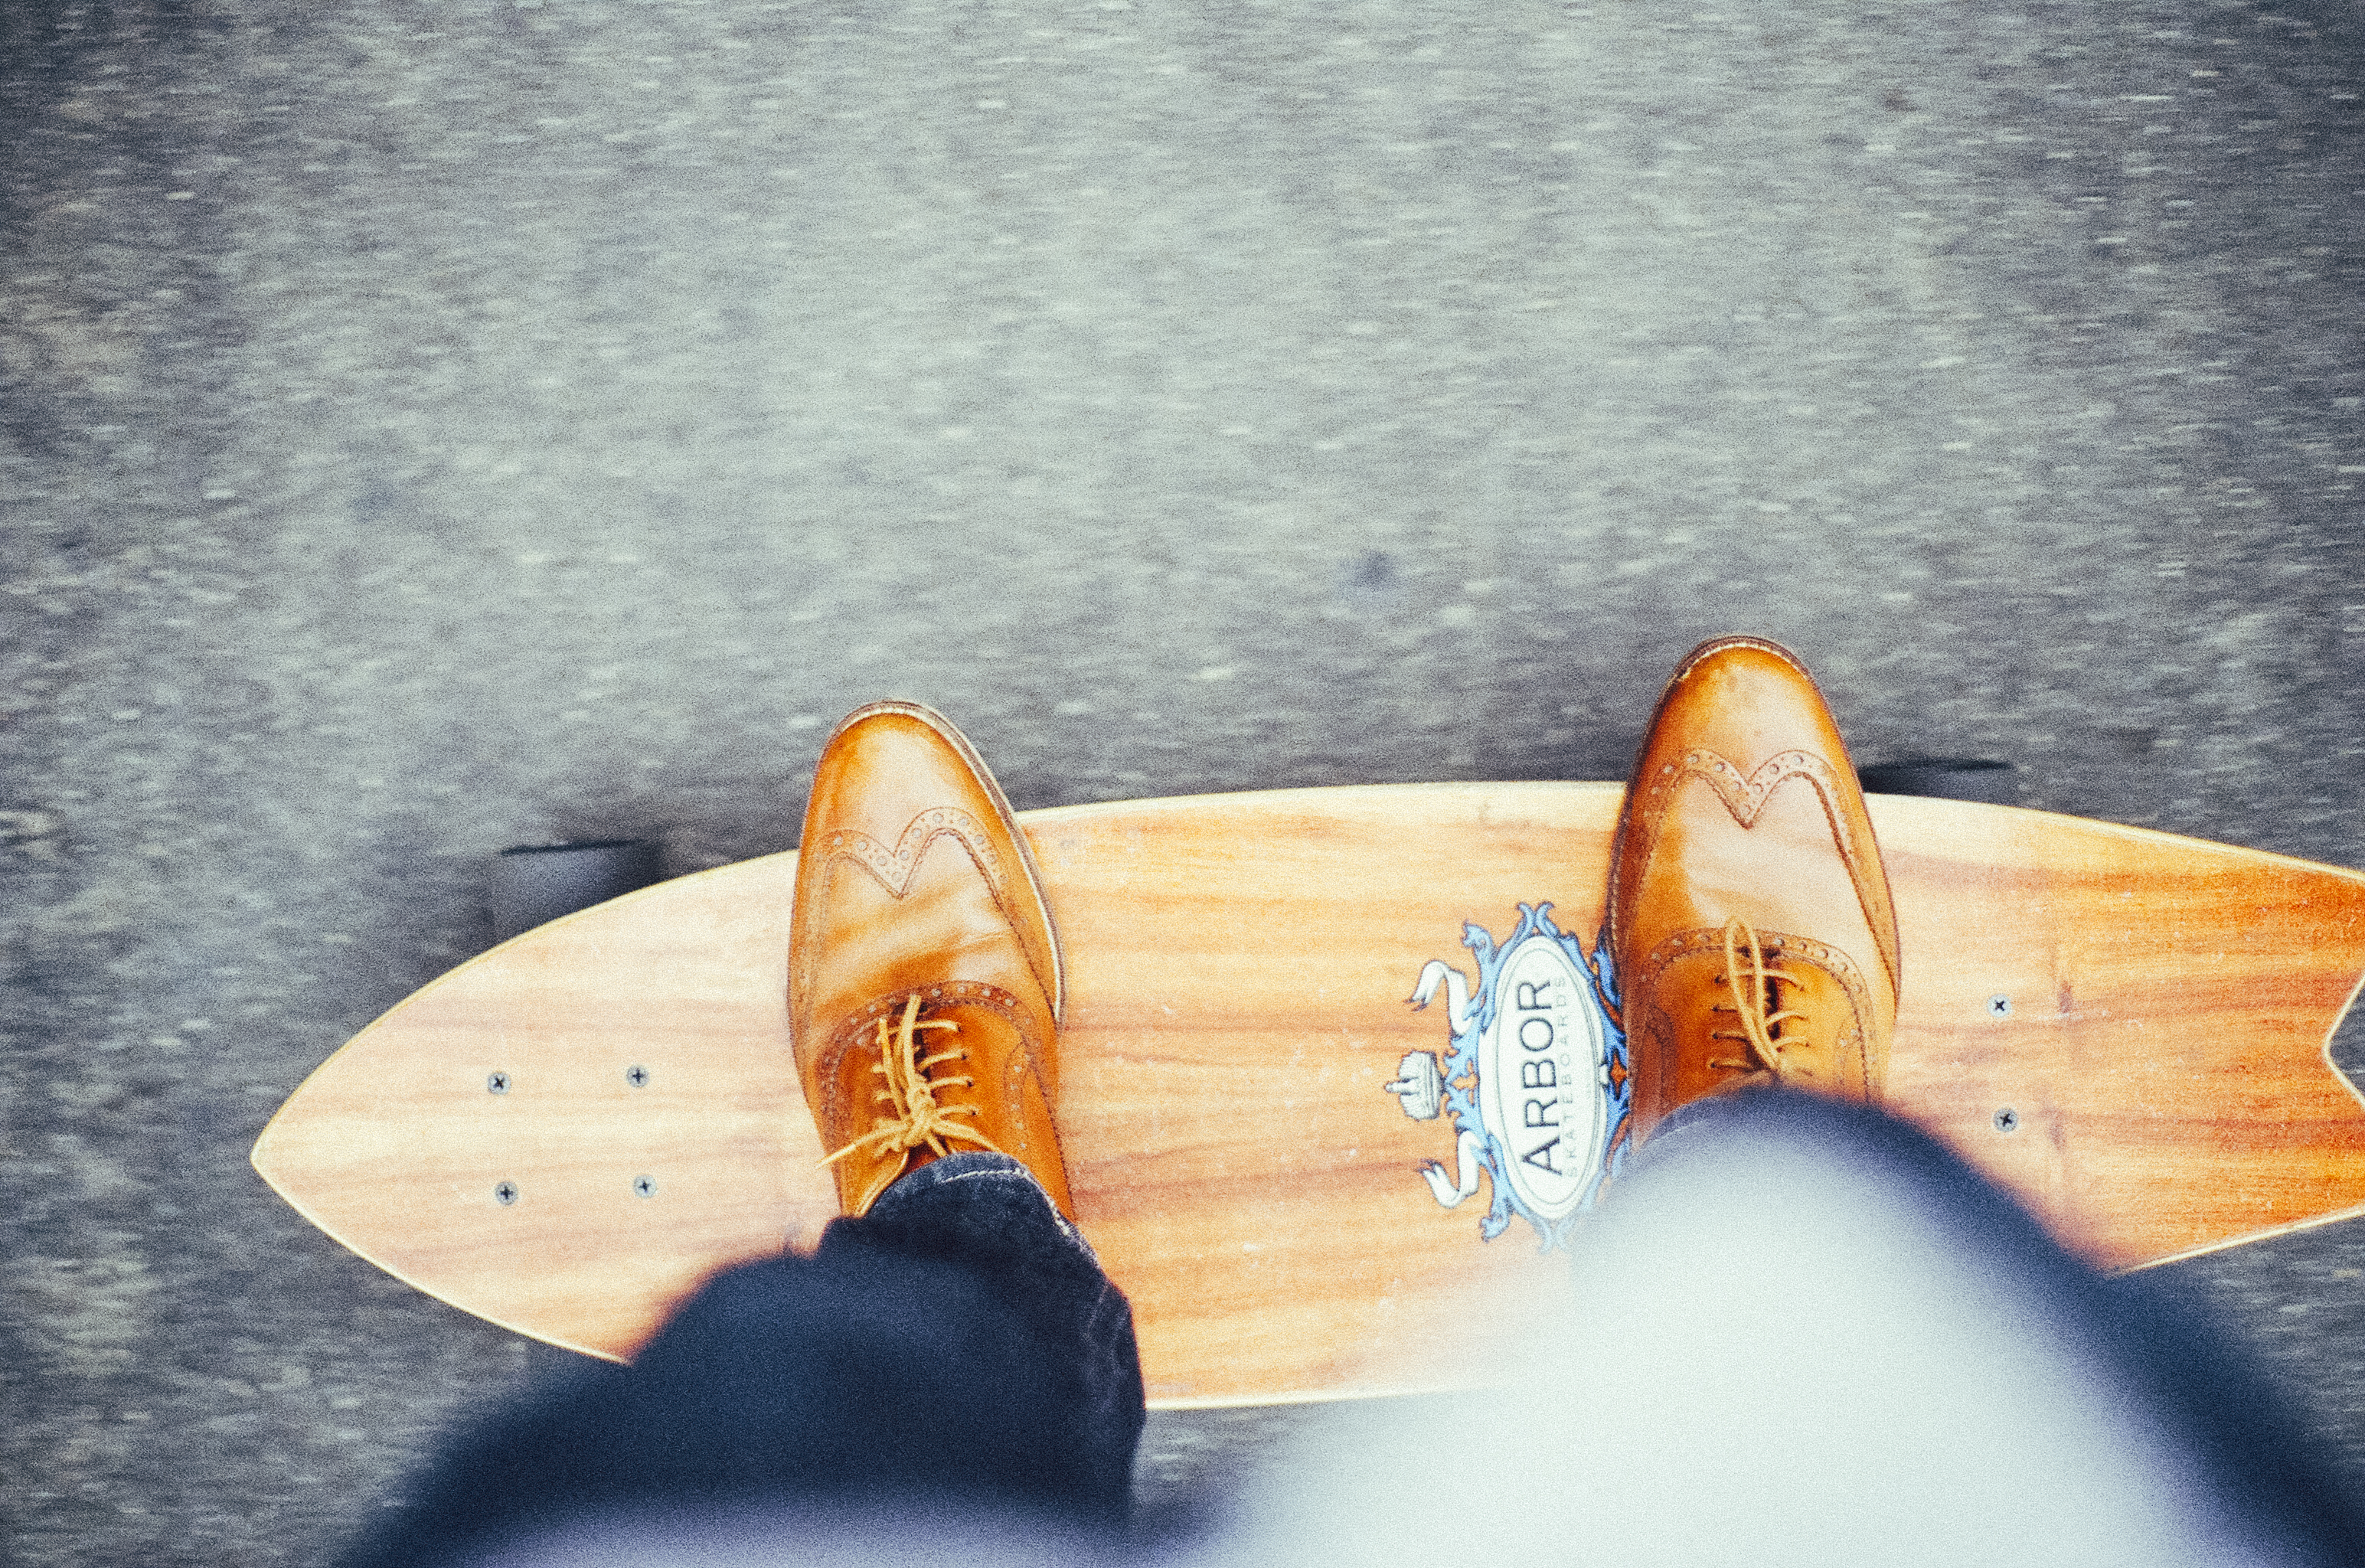
hand, shoe, wood, photography, guitar, feet, skateboard, skateboarding, leg, finger, color, foot, surfboard, blue, skateboarder, activity, close up, shoes, footwear, macro photography, string instrument, surfing equipment and supplies, plucked string instruments